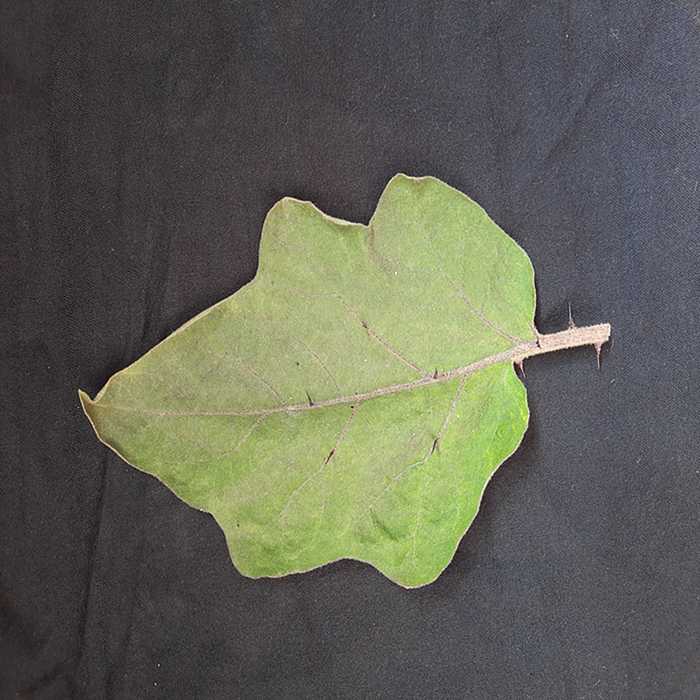
Plant: Eggplant
Label: Eggplant fresh leaf